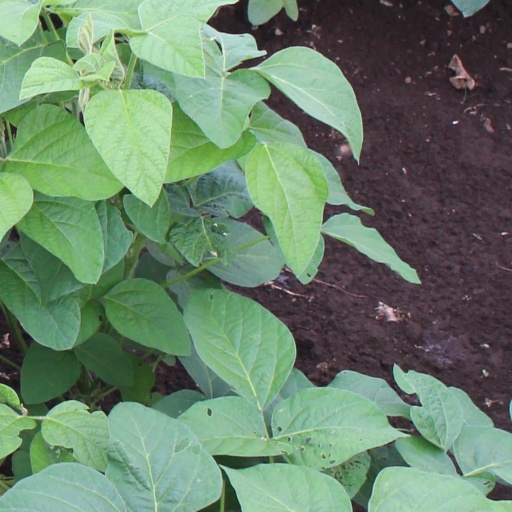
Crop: soybean